Martyrs of Albania

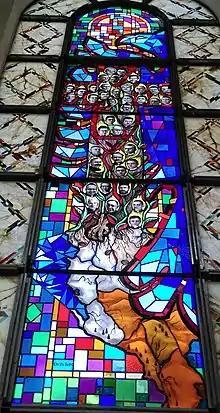
Martyrs of Albania. Stained glass depiction at the Catholic Cathedral in Pristina

The Martyrs of Albania were a collective group of 38 individuals killed during the Communist regime in Albania from 1945 until 1974 (all but five between 1945 and 1950). The government of Albania enforced state atheism. All were born at various times between 1874 and 1935; the group included Albanians and Italians as well as one German. Each of these individuals, apart from four, were part of the religious life as either priests or religious and served as either missionaries or educators with a great deal spending their educational formation in Italian and Austrian cities.